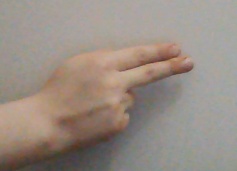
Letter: ain